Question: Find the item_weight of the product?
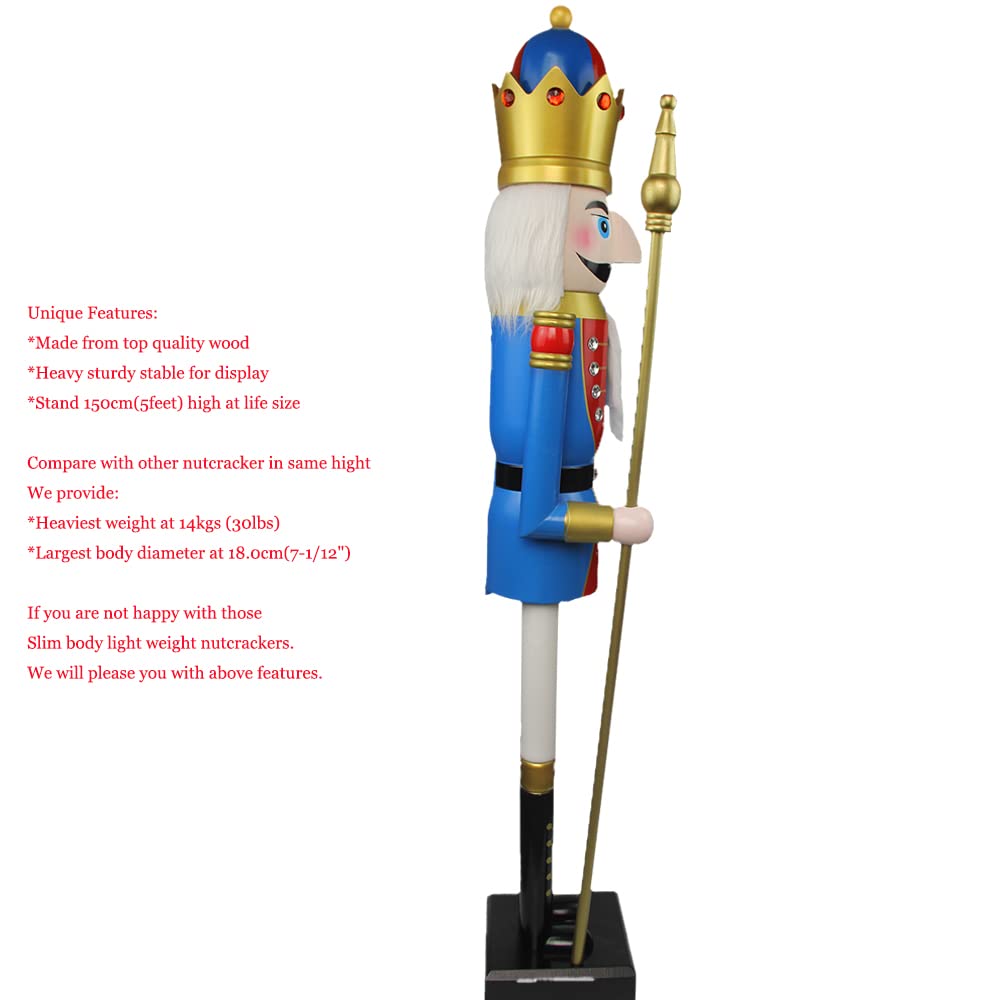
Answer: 14.0 kilogram